Førde Church (Vestland)

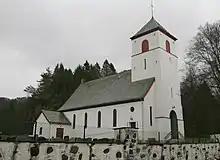
View of the church

Førde Church is a parish church of the Church of Norway in Sveio Municipality in Vestland county, Norway. It is located in the village of Førde. It is one of the churches for the "Valestrand og Førde" parish which is part of the Sunnhordland prosti (deanery) in the Diocese of Bjørgvin. The white, stone church was built in a long church design in 1938 using plans drawn up by the architect Torgeir Alvsaker. The church seats about 250 people.